Nikkie de Jager

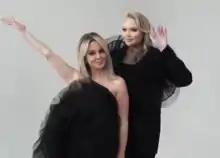
De Jager (right) and Chantal Janzen, two of the four presenters of the Eurovision Song Contest 2021.

In September 2017, De Jager was a participant in the Dutch game show "The Big Escape". In January 2019, she participated in the nineteenth season of the popular Dutch reality game show "Wie is de Mol?". She was eliminated from the competition in the third episode. In 2019, and again in 2024, De Jager also appeared as a guest judge on BBC Three's version of "". In September 2020, she returned to "Wie is de Mol?" for a special 20th anniversary season. She went on to become the winner of this season.